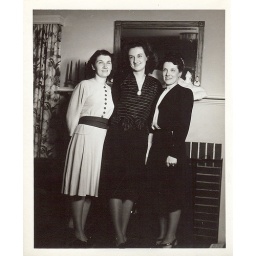
Blanche, Madelaine and Louise standing in front of the fireplace in our house on Cedar Street in Compton California.